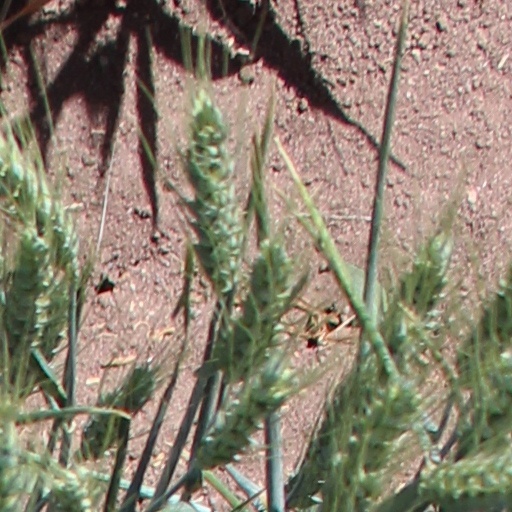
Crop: wheat